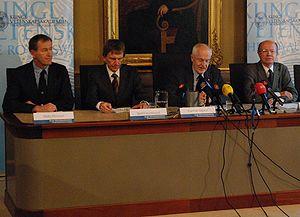
Prix de la Banque de Suède en sciences économiques en mémoire d'Alfred Nobel pour l'année 2008 Español: Premio del Banco de Suecia en Ciencias Económicas en memoria de Alfred Nobel 2008
Le prix de la Banque de Suède en sciences économiques en mémoire d'Alfred Nobel, communément surnommé « prix Nobel d'économie », est une distinction qui récompense chaque année une ou plusieurs personnes pour leur contribution exceptionnelle dans le domaine des sciences économiques. Il a été créé et doté par la Banque de Suède en 1968, à l'occasion de son 300ᵉ anniversaire, et décerné pour la première fois en 1969.